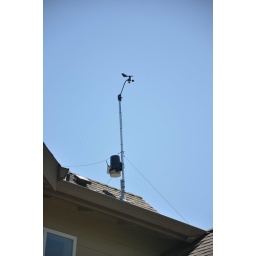
approx. 30ft above ground level (1.5ft above roof level), unobstructed for wind/rain.viewed from northeast looking southwest